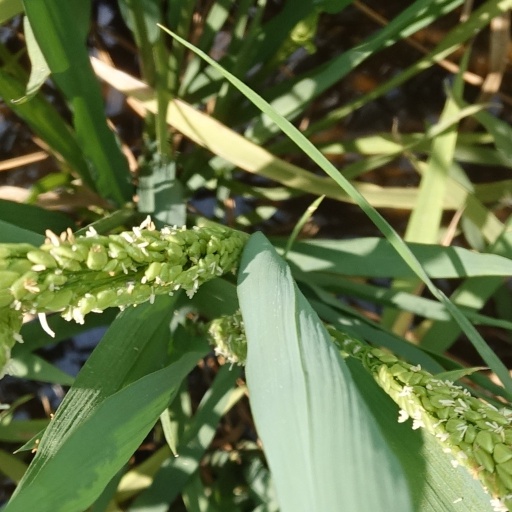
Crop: rice